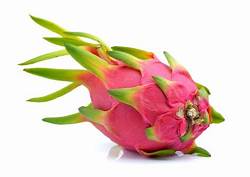
Label: Dragonfruit